Scotland during the Roman Empire

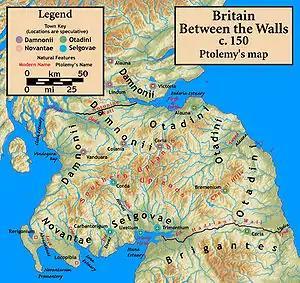
Southern Scotland in the reign of Antoninus Pius

Quintus Lollius Urbicus was made governor of Roman Britain in 138, by the new emperor Antoninus Pius. Urbicus was the son of a Libyan landowner and a native of Numidia (modern Algeria). Prior to coming to Britain he served during the Jewish Rebellion (132–35), and then governing Germania Inferior.